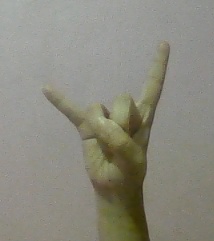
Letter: la